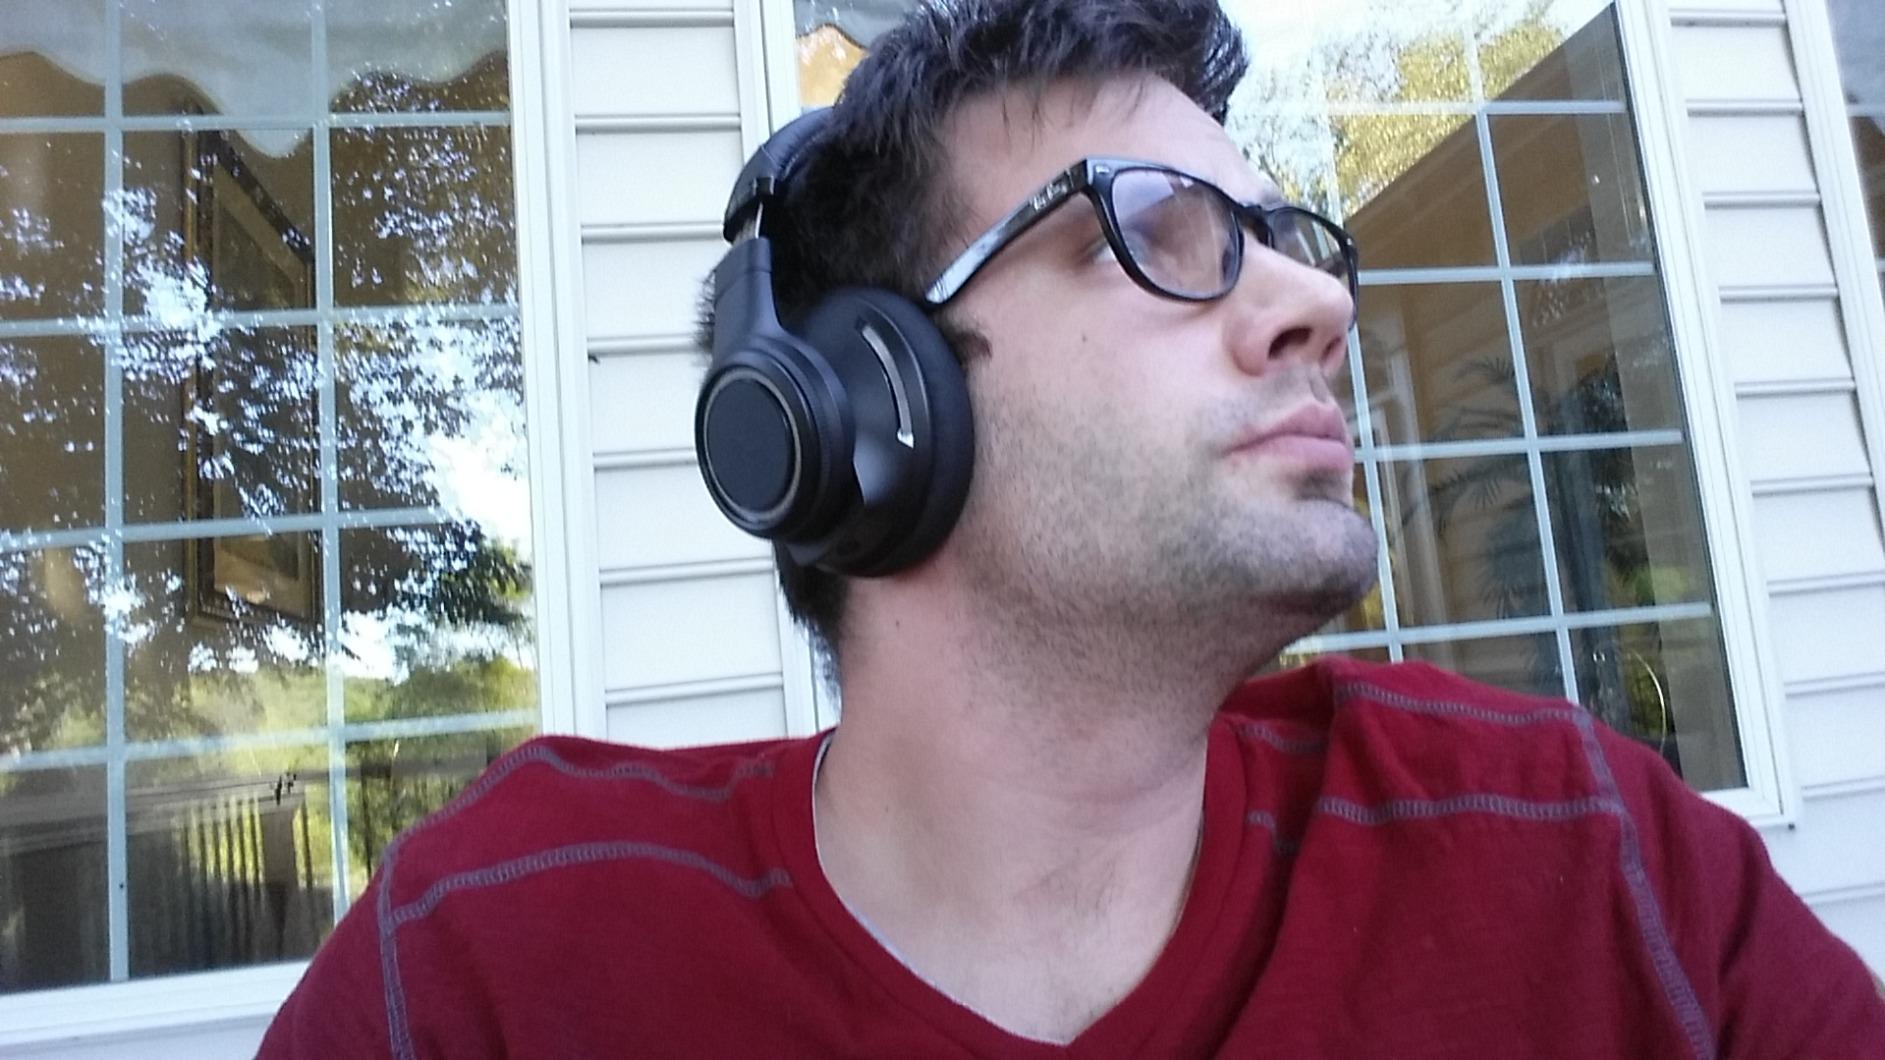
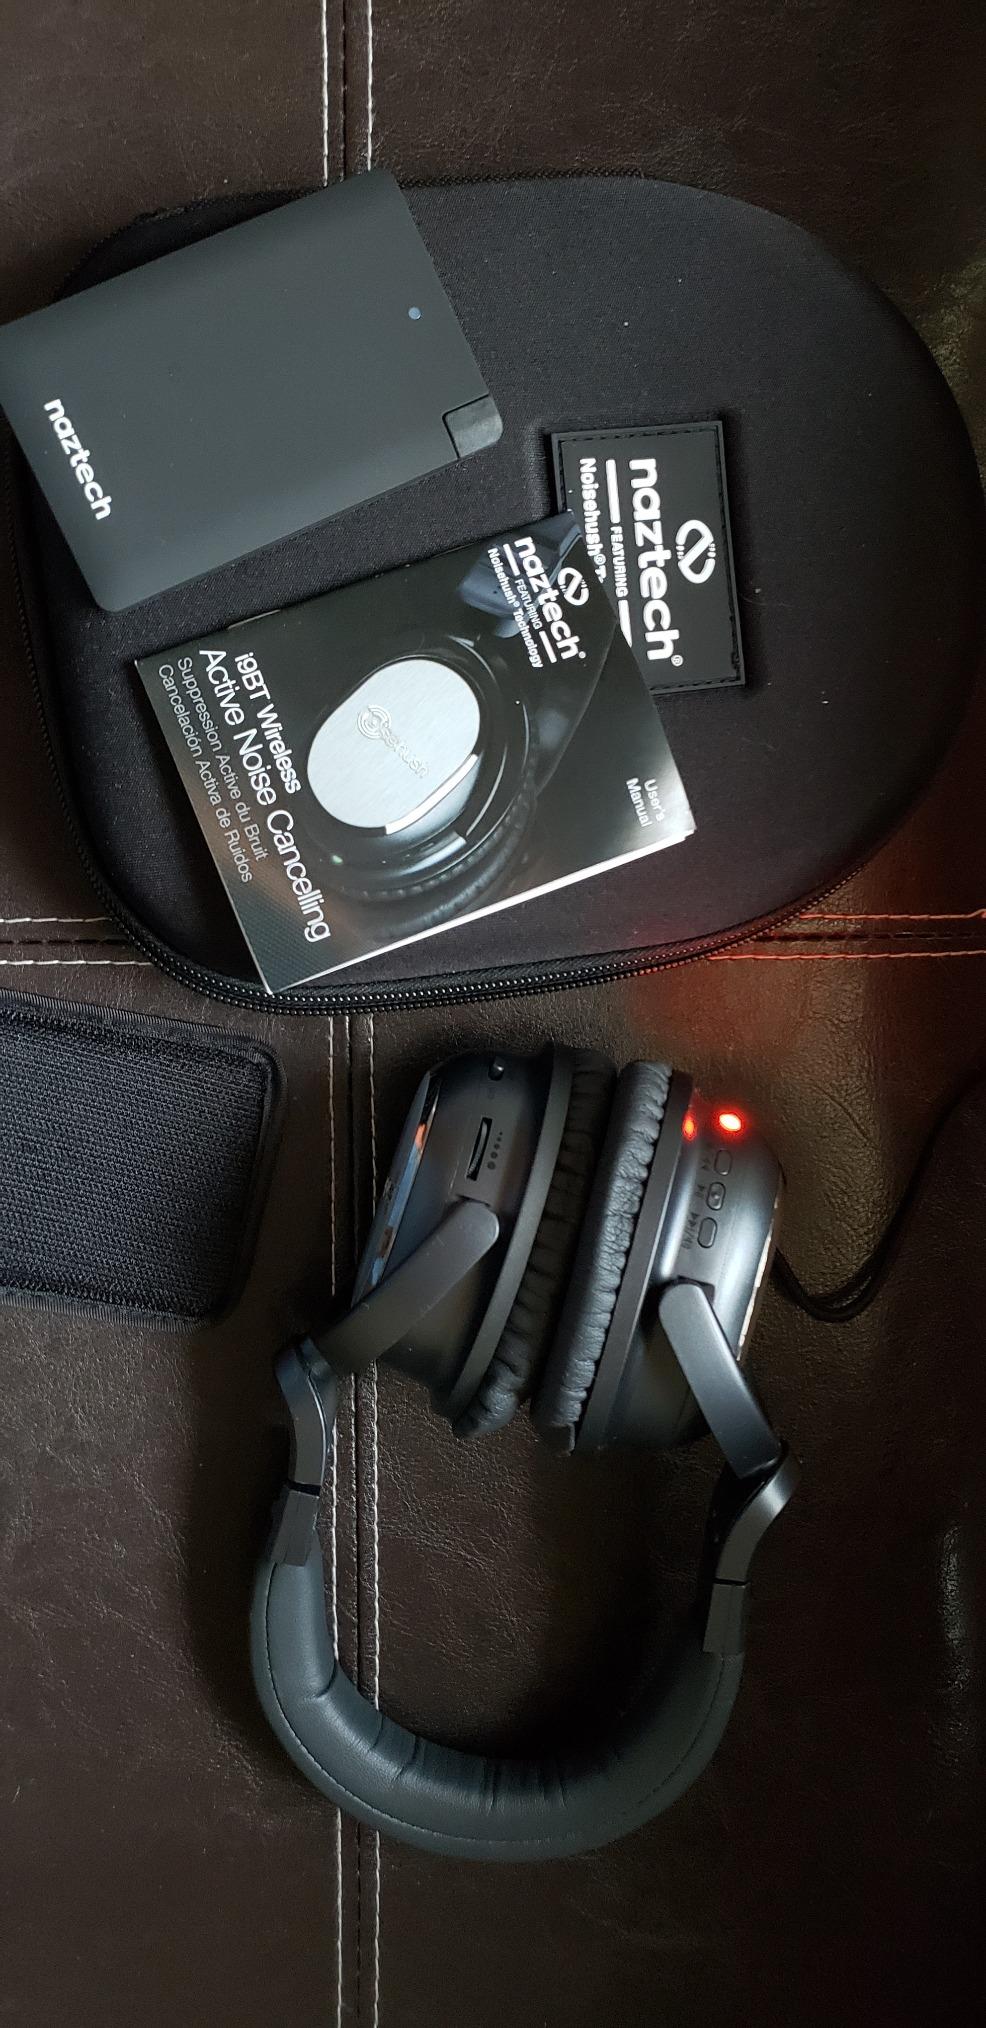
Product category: headphones
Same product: no